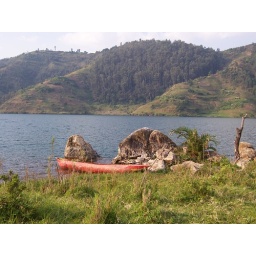
At the other shore of lake kivu which we crossed in the red canoe hollowed out of a log